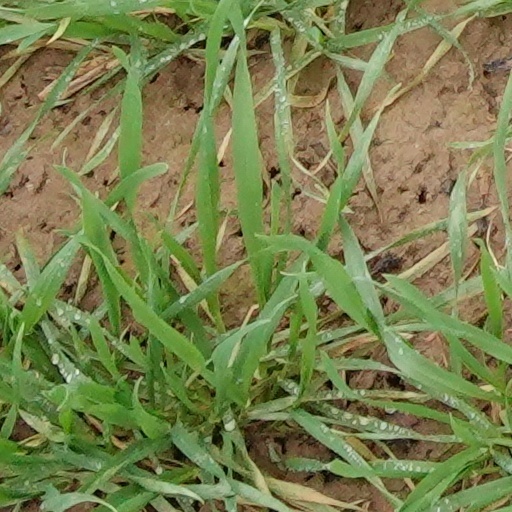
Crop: wheat